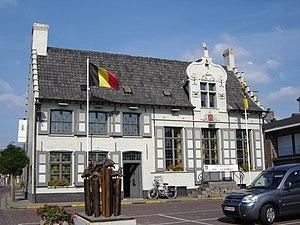
Cette page regroupe l'ensemble des monuments classés de la commune belge de Beernem.